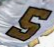
Number: 5